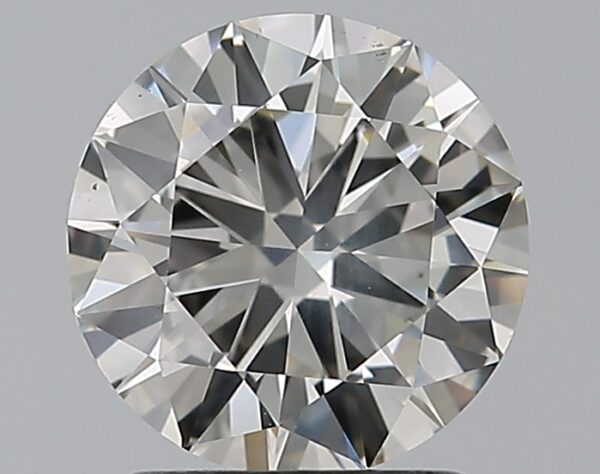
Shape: round
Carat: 1.5
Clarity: SI1
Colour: H
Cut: VG
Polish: EX
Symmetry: VG
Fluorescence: SL
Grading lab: HRD
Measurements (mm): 7.36 x 7.43 x 4.33